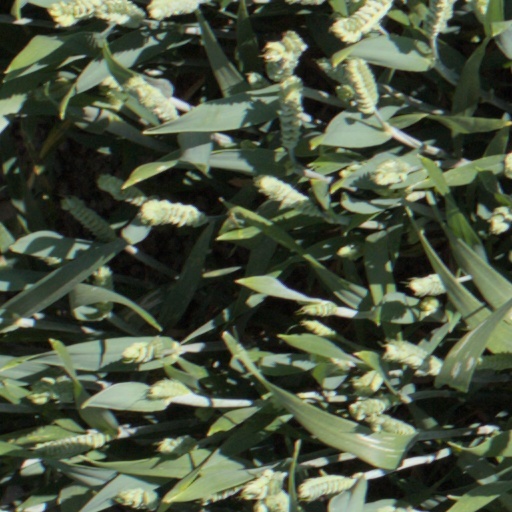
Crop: wheat